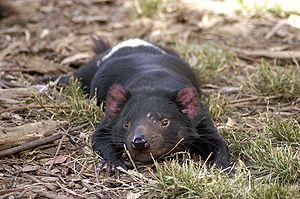
Le diable de Tasmanie est une espèce de marsupiaux carnivores ne vivant que sur l’île de Tasmanie, au sud de l'Australie. Disparu du « continent » australien environ 400 ans avant l’arrivée des premiers colons européens en 1788, il a longtemps été considéré comme une menace pour le bétail et a été chassé impitoyablement jusqu’à ce qu’il devienne une espèce protégée à partir de 1941. Depuis les années 1990, un grand nombre de représentants de l’espèce sont victimes d’une tumeur faciale transmissible par morsure, qui réduit fortement sa population.